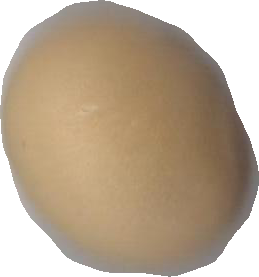
Variety: Dega